Palasa 1978

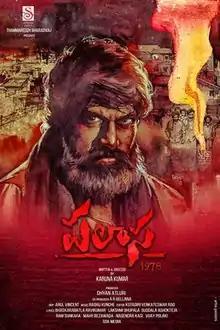
Theatrical release poster

Palasa 1978 is a 2020 Indian Telugu-language period action thriller film written and directed by Karuna Kumar in his directorial debut. The film stars Rakshith, Nakshatra, and Raghu Kunche who also composed the music. Prawin Yendamuri and Thiruveer play a supporting roles. The film is set in 1970s in Palasa, a town in Srikakulam district of Andhra Pradesh and revolves around the incidents related to caste discrimination and untouchability. The film was listed in the "Film Companion"'s "Top 7 Telugu films of 2020" chart.